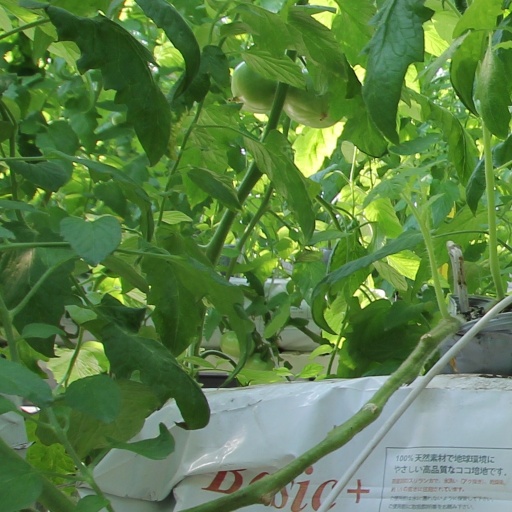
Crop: tomato